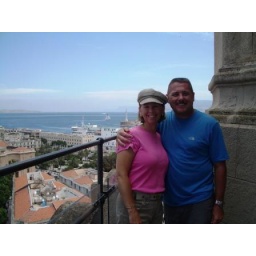
Brad and Jill at the top of a clock tower in Messina, Sicily with mainland Italy (Boot) in the background.